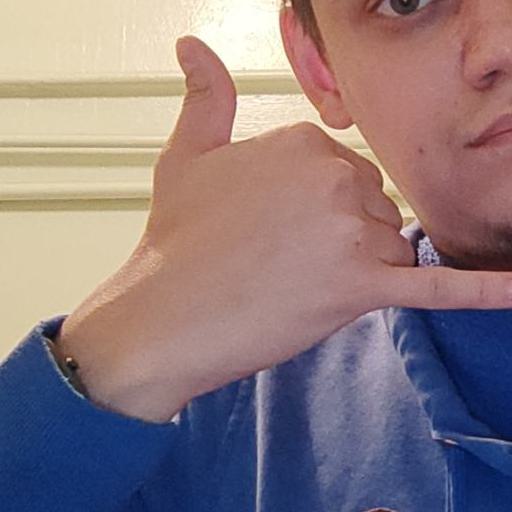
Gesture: call